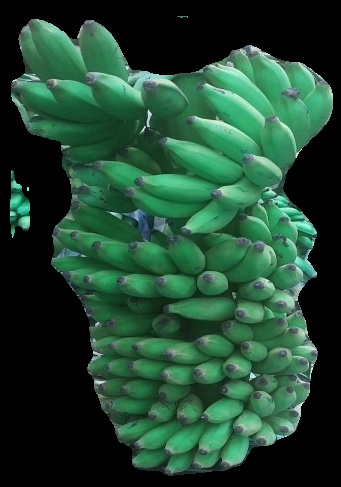
Variety: elakki-bale
Grade: grade1